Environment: lab
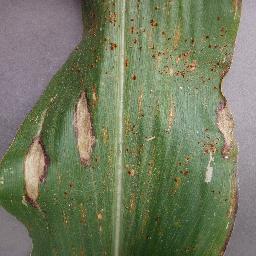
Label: northern_corn_leaf_blight